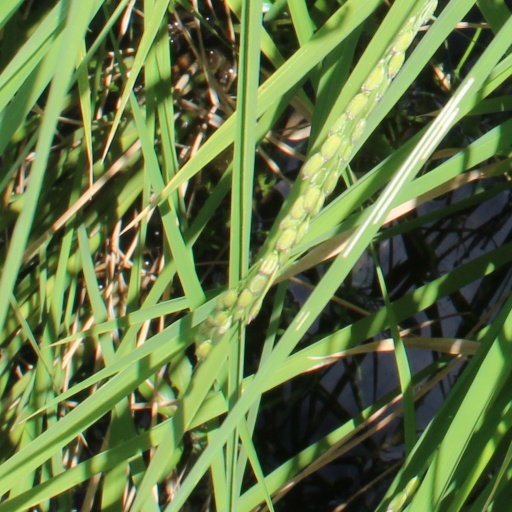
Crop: rice